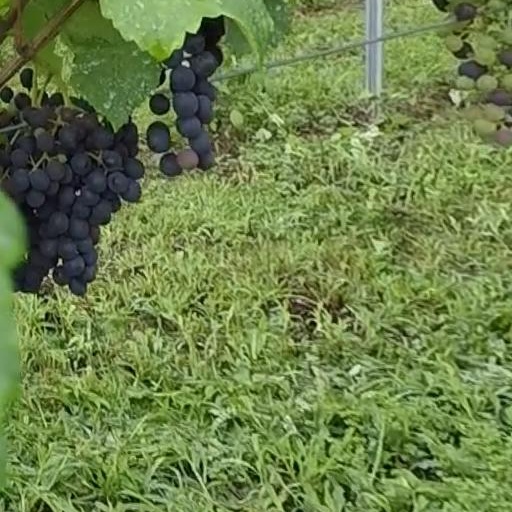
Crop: grape